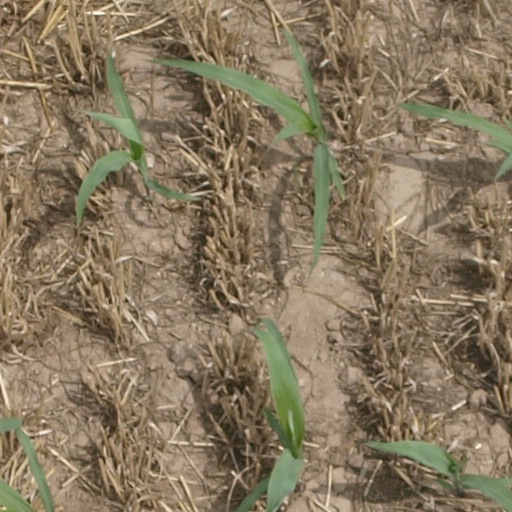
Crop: maize; corn